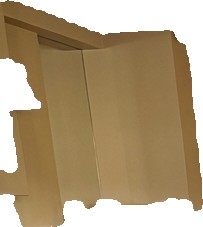
Surface category: wall